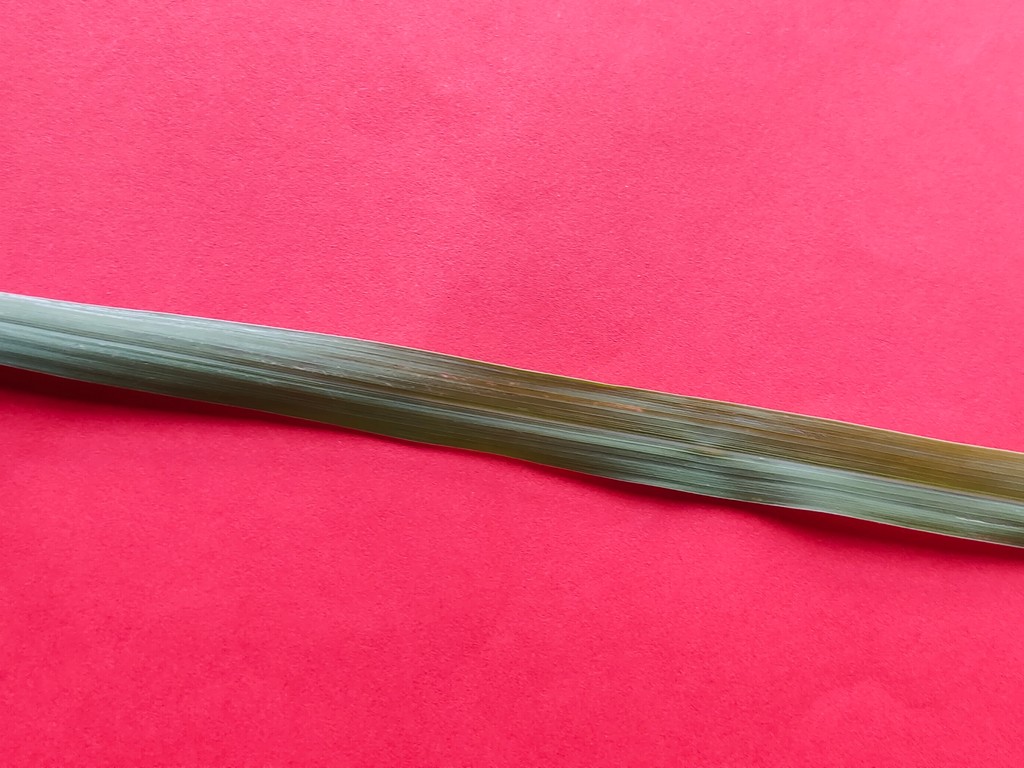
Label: Healthy